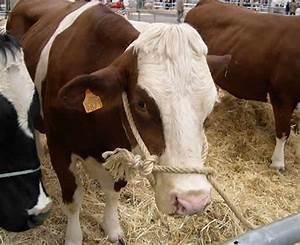
cow